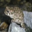
Label: frog